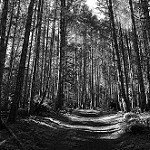
Label: B & W